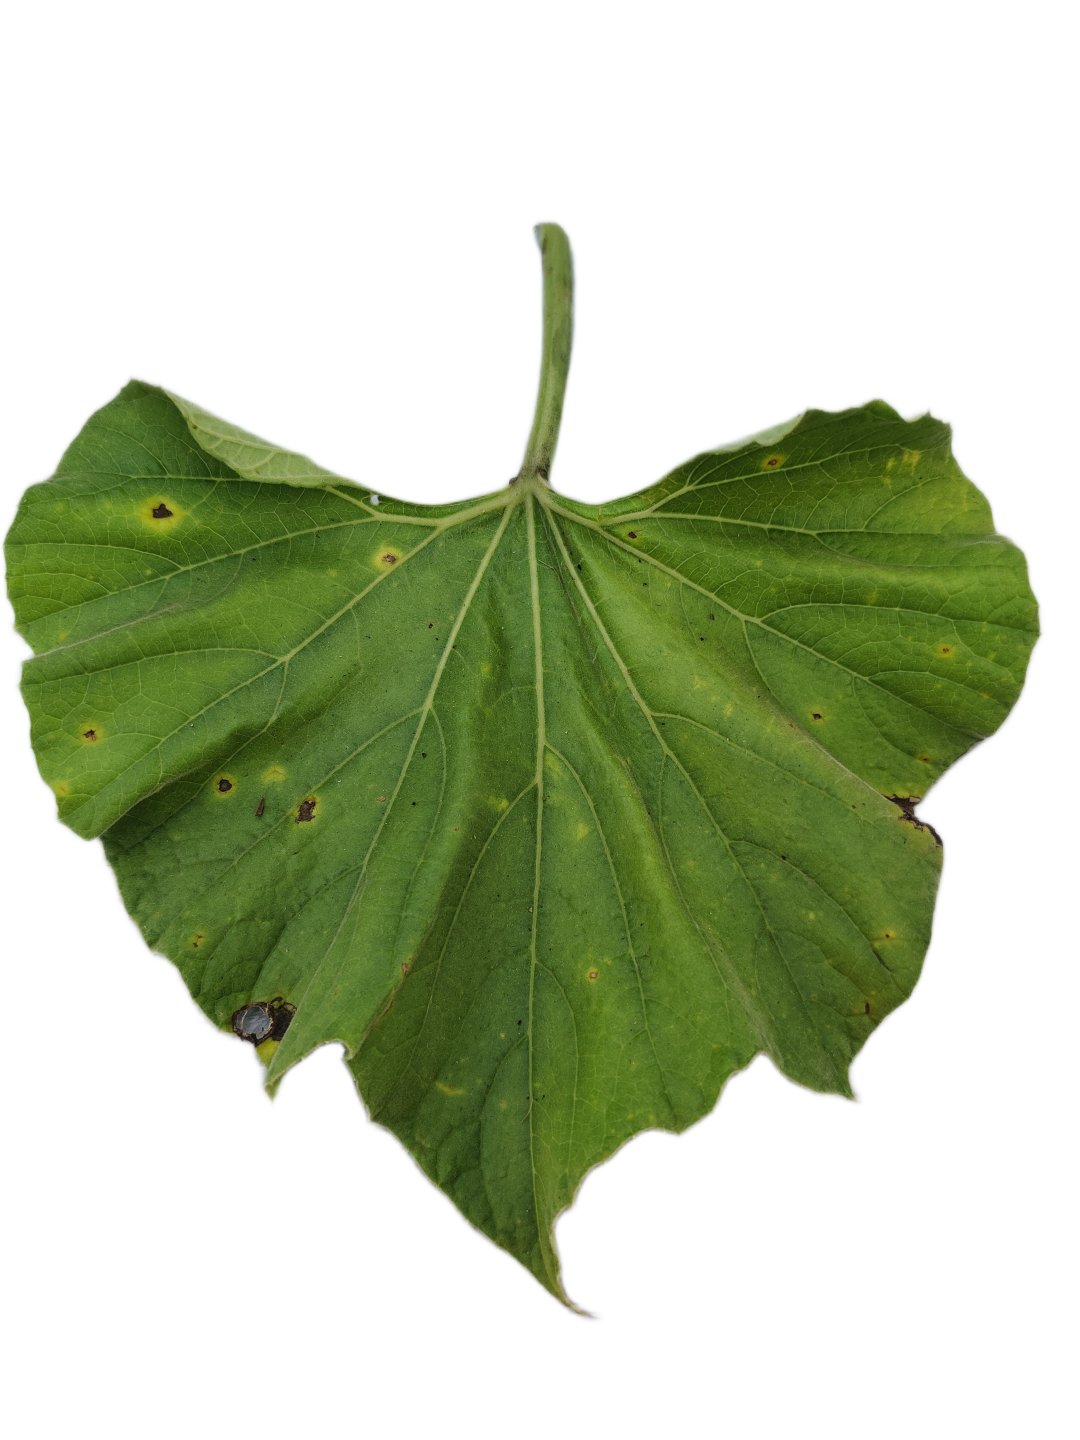
Crop: Bottle Gourd
Label: Alternaria_Leaf_Blight